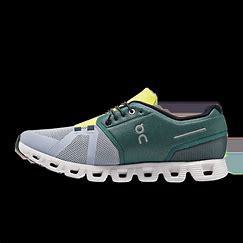
Brand: ON
Model: Cloud 5